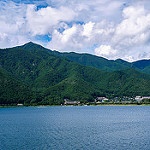
Label: mountain